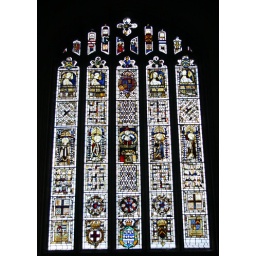
East window. Despite the execreable C19 background, there is a lot of high quality C15 glass in this window